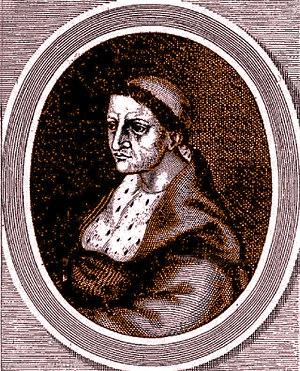
Cardinal Pierre Bertrand de Colombier
Pierre Bertrand de Colombier, ou Pierre Bertrand le Jeune, est un cardinal français né vers le 25 mars 1299 à Colombier-le-Cardinal et décédé au prieuré de Montaut à Villeneuve-lès-Avignon le 13 juillet 1361. Il est un neveu du cardinal Pierre Bertrand le Vieux, par sa mère. Son frère Guillaume est évêque de Soissons en 1349-1362.